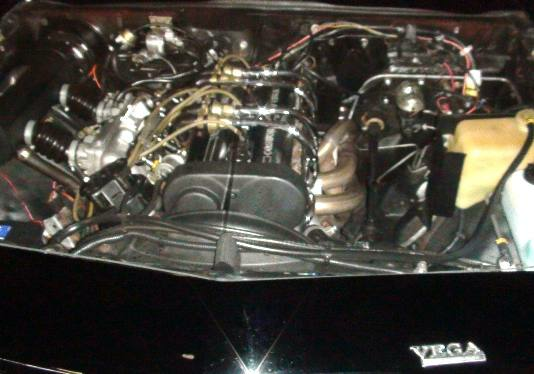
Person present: No